Rudolf Rahn

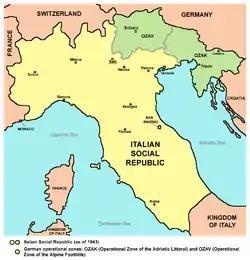

After a brief return to his old post at the German embassy in Paris, in August 1943 Rahn was sent as German Ambassador to Rome, where he was at the centre of efforts to discourage King Victor Emmanuel III of Italy and the Grand Fascist Council from making a separate peace with the Allies. In the closing stages of the Second World War, after the Germans had installed the Italian Social Republic under Benito Mussolini as a puppet regime in northern Italy, Rahn was German Plenipotentiary to the new republic, wielding real power, having been appointed in September 1943 by a specific order of Adolf Hitler. According to one history of the war,